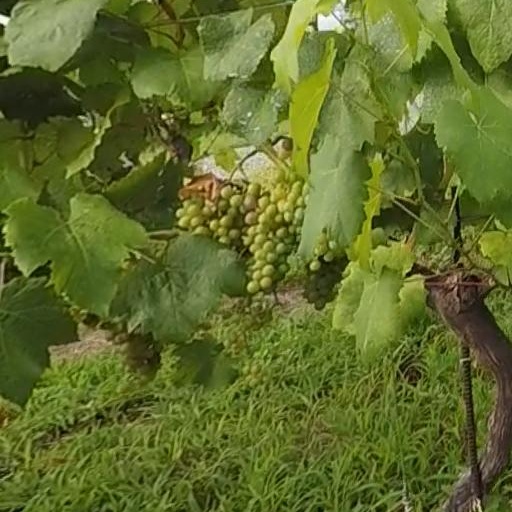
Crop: grape